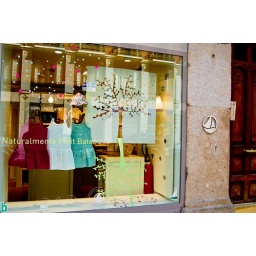
That's what it is. A paper tree in a window.